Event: Nepal Earthquake
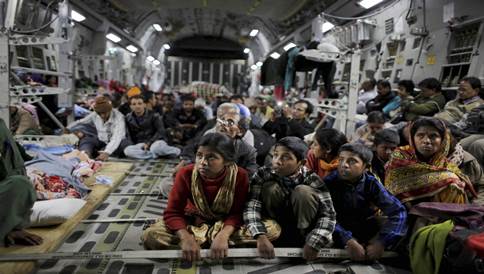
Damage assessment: no_damage